Ceva Grimaldi family

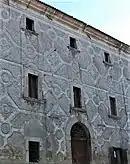
Facade of the ducal palace in Solopaca

The Ceva family is a descendant branch of the Aleramici dynasty founded by William of Montferrat in the 10th century named for his son Aleramo. By the early 12th century, the family had vast landholdings in Piedmont and northern Liguria, including the town of Ceva and its surrounding area. On the death of Bonifacio del Vasto c. 1125, his son Anselmo received the newly created Marquisate of Ceva. Anselmo's son, Guglielmo Anselmo, was the first member of the family to use Ceva as a surname. By 1389, one of Guglielmo Anselmo's descendants, Gherardo Ceva, established himself in Genoa and became the progenitor of the Ceva branch that eventually added Grimaldi to its surname. Another branch established itself in France in the early 16th century and acquired the Barony of Fléchères. Their surname became Sève. The branch that remained associated with the Marquisate of Ceva and based in Piedmont produced a number of Roman Catholic prelates, including several bishops and a cardinal.